Jerzy Nowosielski

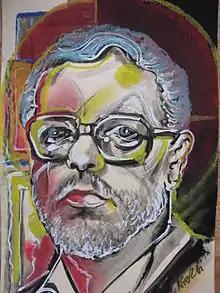
Nowosielski by Zbigniew Kresowaty

died 21 February 2011) was a Polish painter, graphic artist, scenographer, illustrator and Eastern Orthodox theologian. He is regarded among the greatest contemporary Polish icon painters.